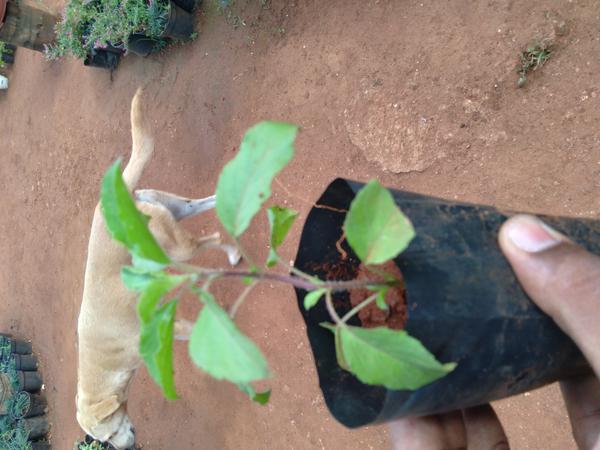
Plant: Tulasi